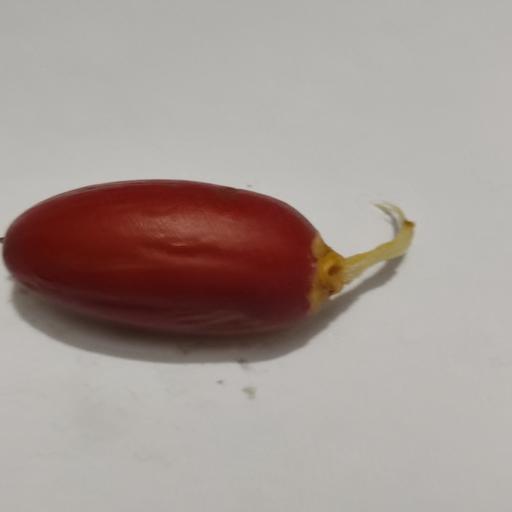
Crop type: Date Palm